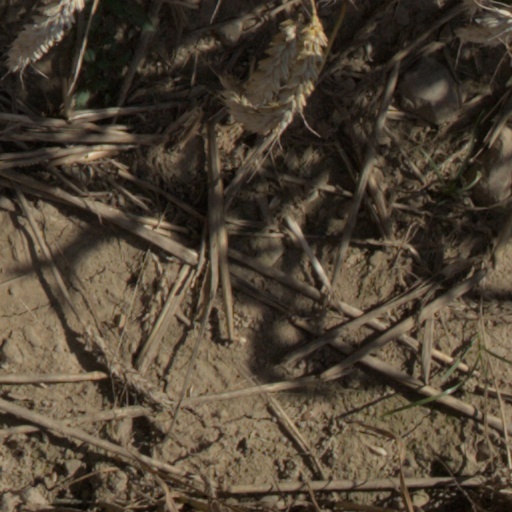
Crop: wheat